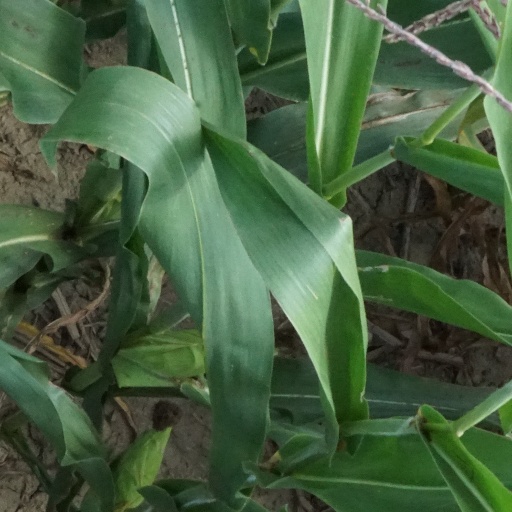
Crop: maize; corn